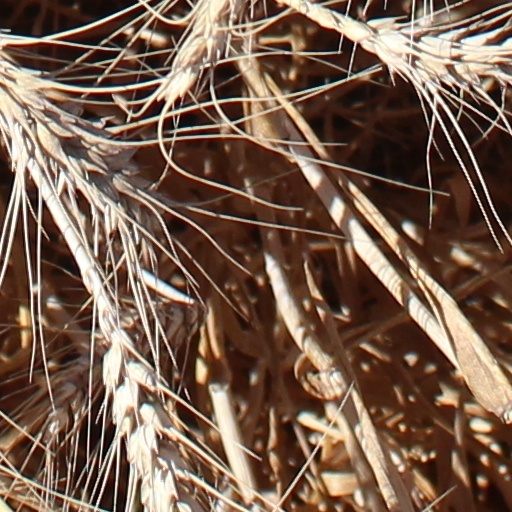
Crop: wheat